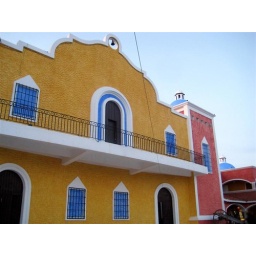
The colourful buildings at the hacienda building near the highway but still on the resort.